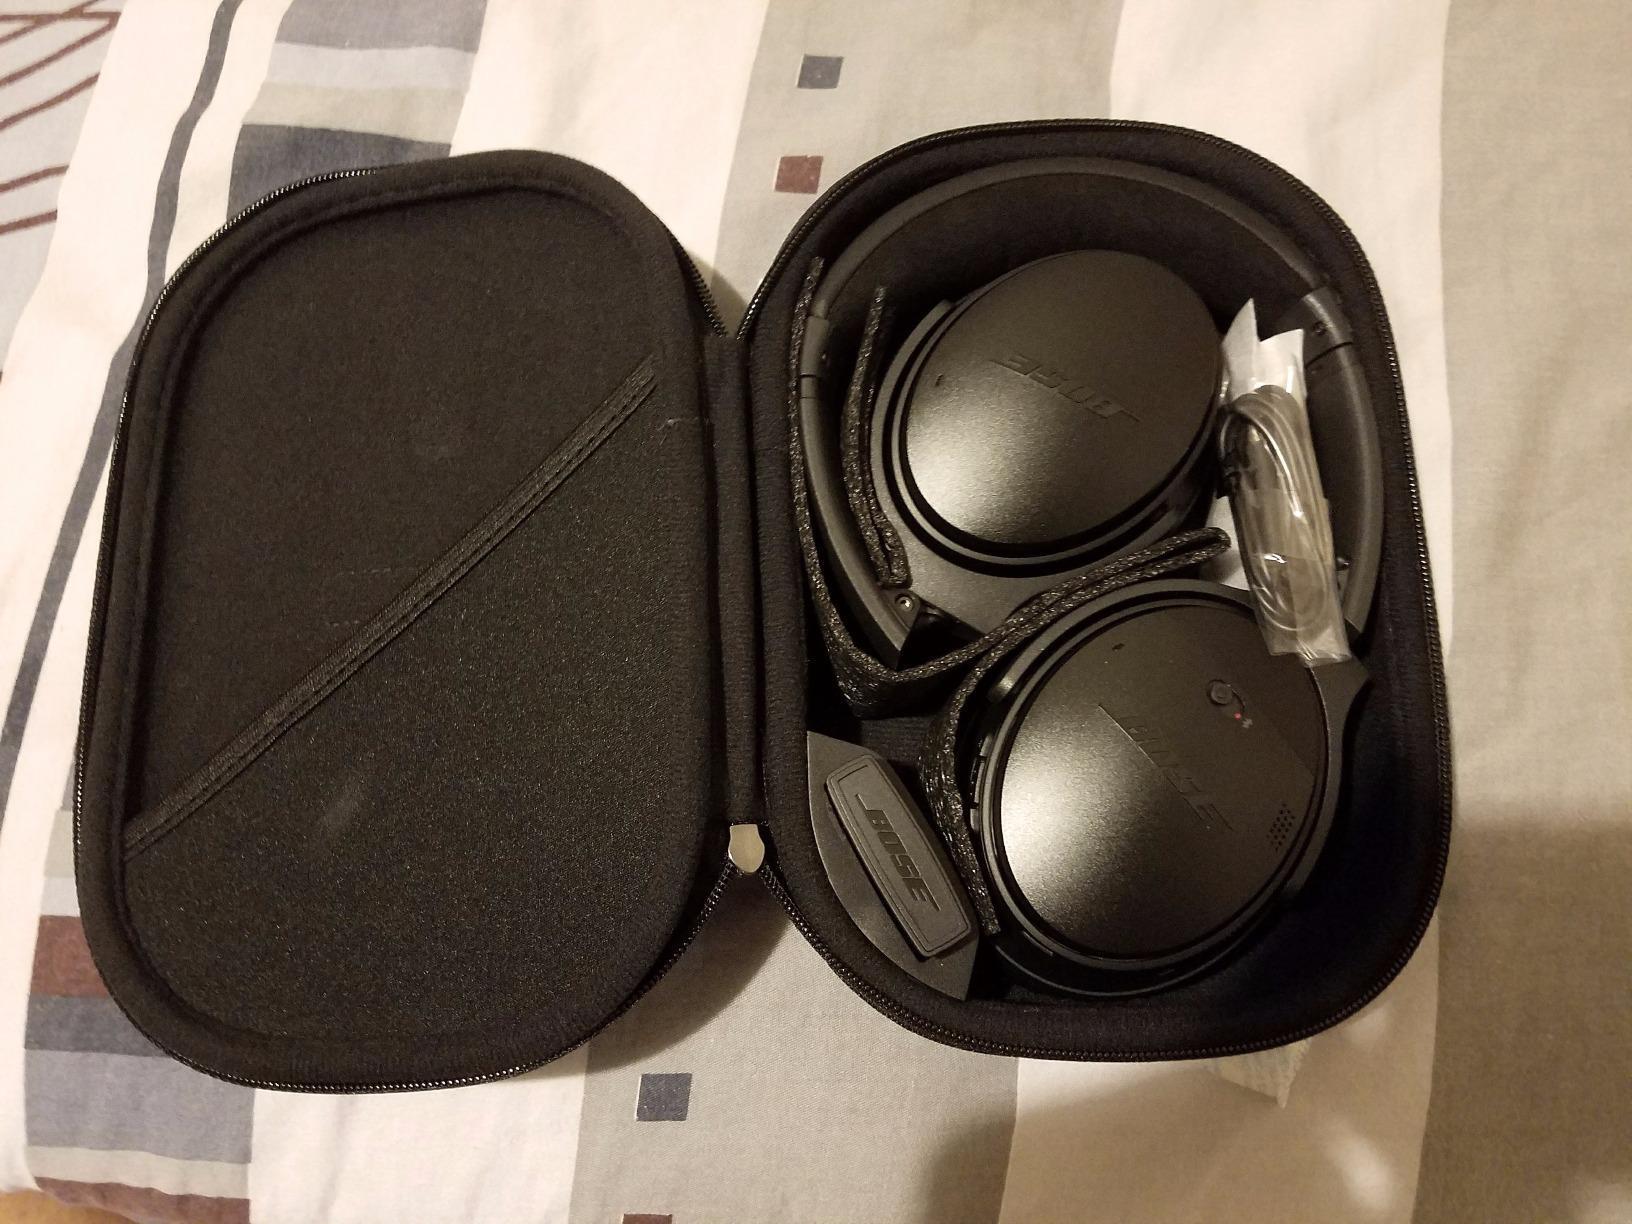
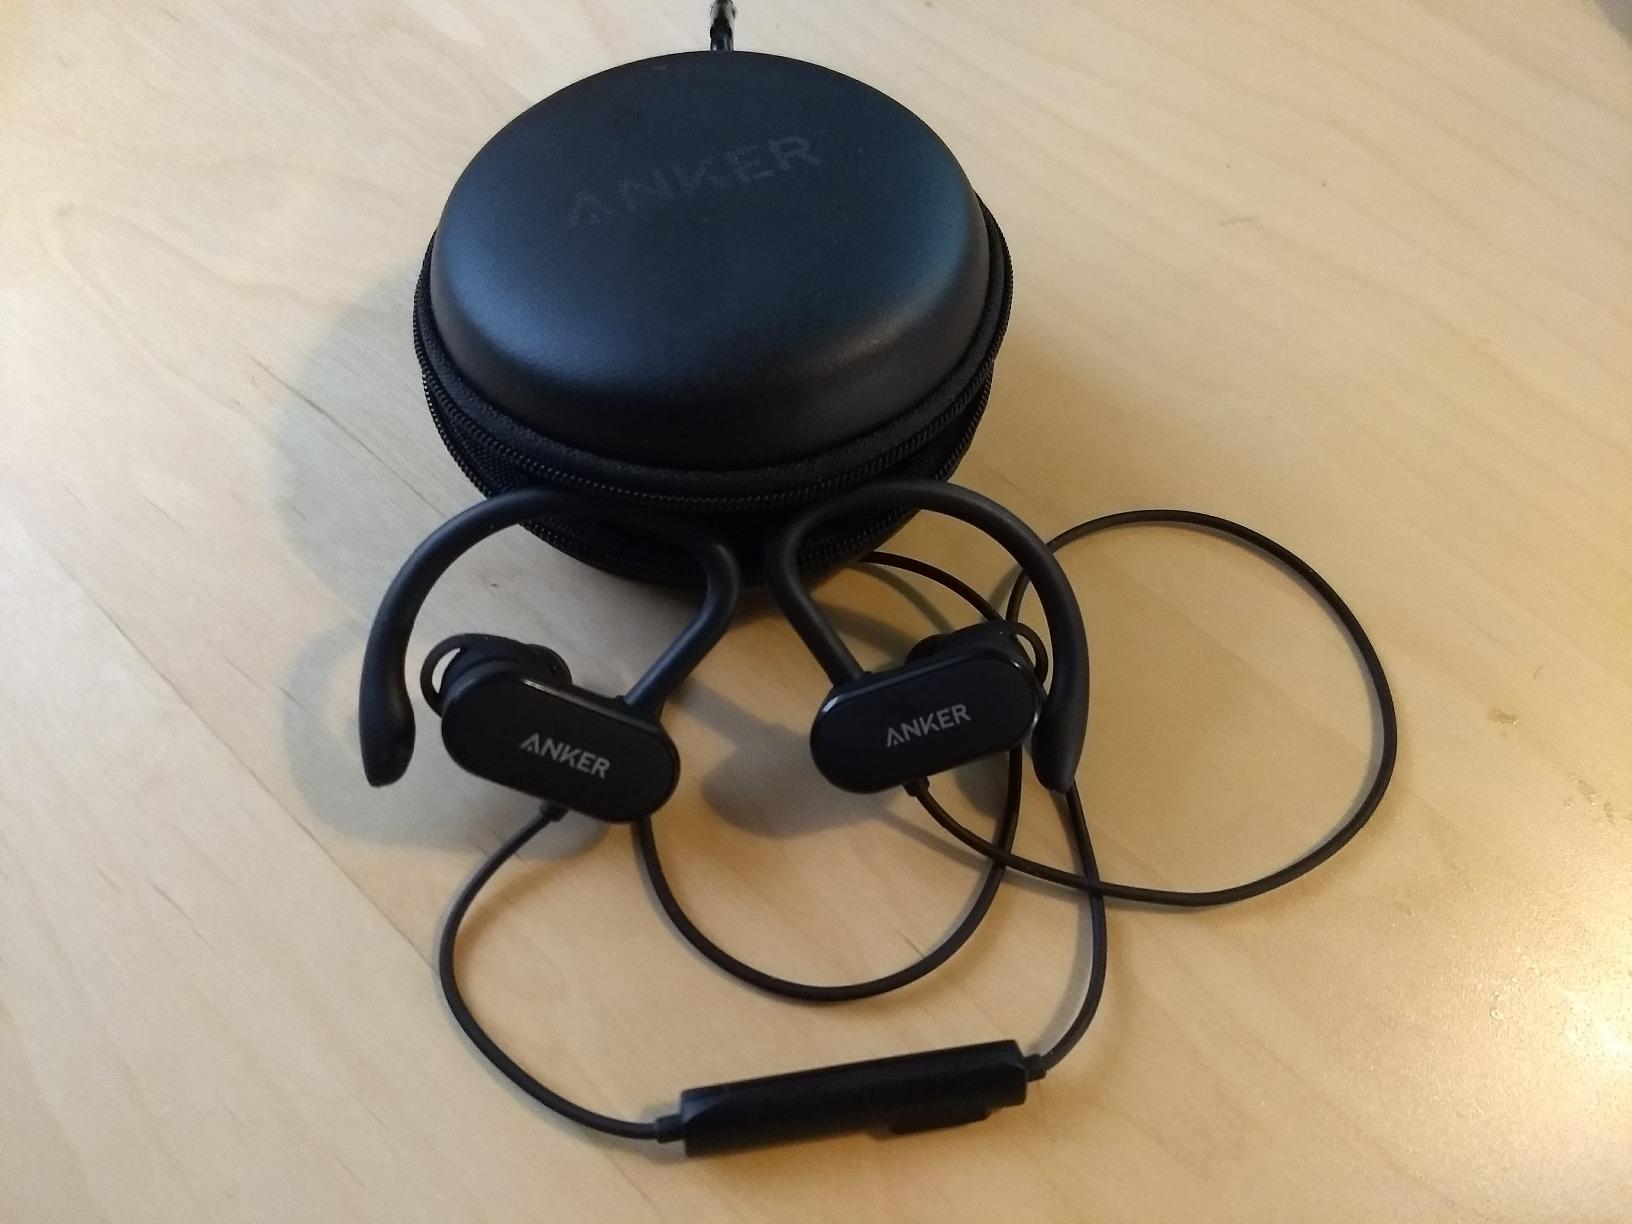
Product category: headphones
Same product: no